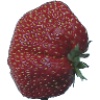
Label: images